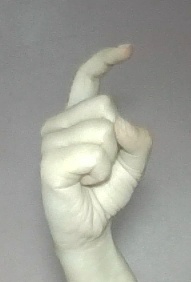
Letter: ra